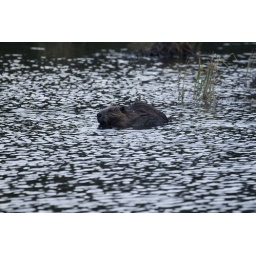
Chilling on a rock in the lake